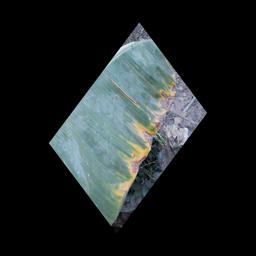
Label: POTASSIUM DEFICIENCY